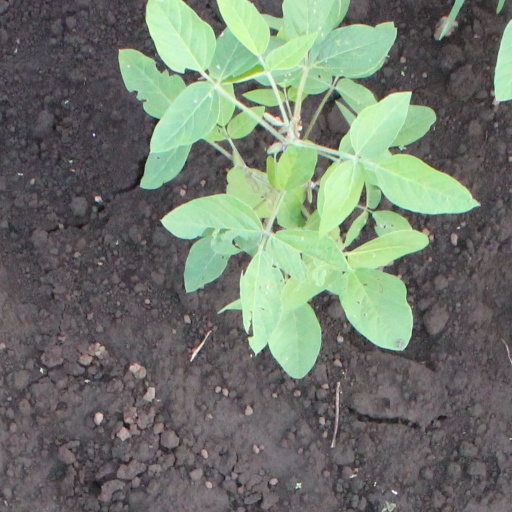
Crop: soybean